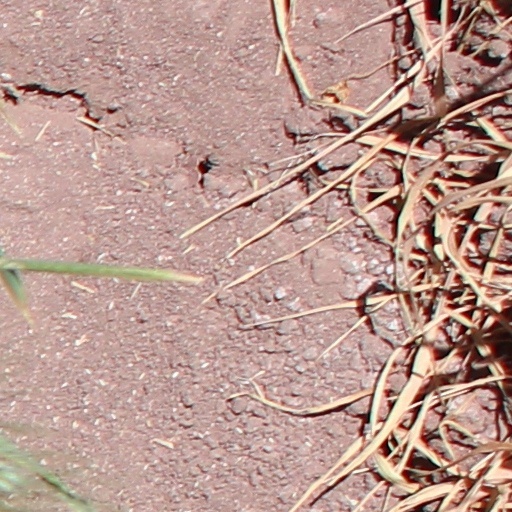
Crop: wheat